Describe the emotion expressed in this image:  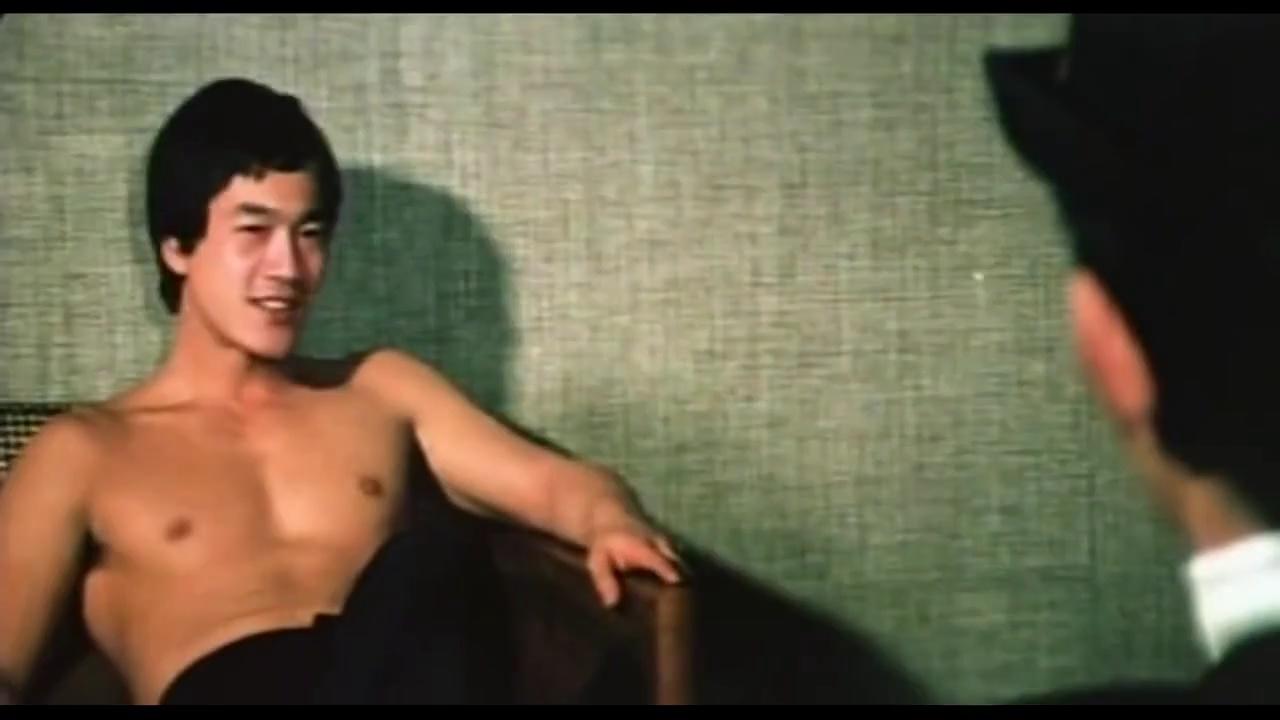
This person displays Fear, valence and arousal with low intensity.